Lancaster Armory

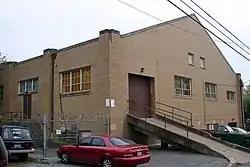
Lancaster Armory Drill Hall, October 2010

The Lancaster Armory, also known as the Brigadier General Charles P. Stahr Armory, is an historic National Guard armory that is located in Lancaster, Lancaster County, Pennsylvania.